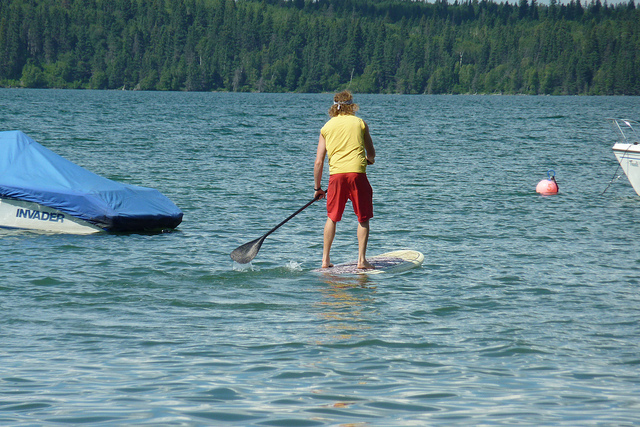
user: Given an image and a question. Answer the question in a short answer. Question: Name the type of boat the person in the picture is riding? Short Answer:
assistant: paddleboard